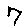
Label: 7